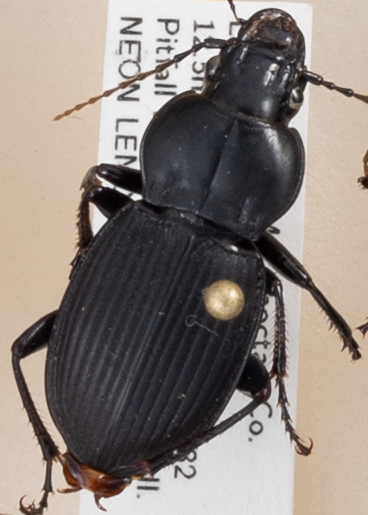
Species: Cyclotrachelus sodalis
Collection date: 2017-06-07
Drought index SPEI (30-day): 0.246
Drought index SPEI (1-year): -0.656
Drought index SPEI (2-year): -0.212